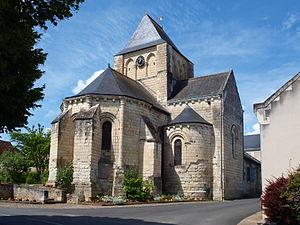
Crouzilles (Indre-et-Loire, France)